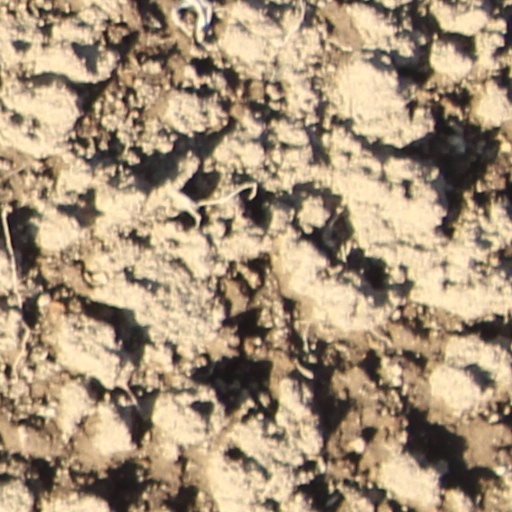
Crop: wheat